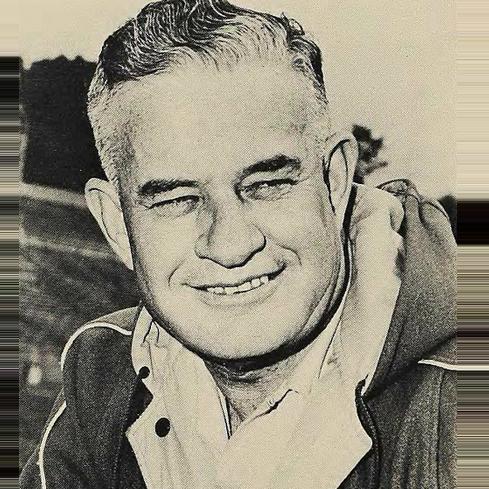
Age: 41